Tourism in Mithila

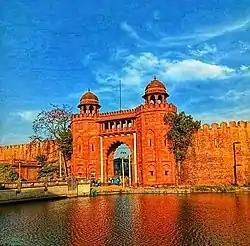
Darbhanga Raj Fort

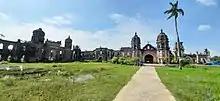
Ruins of Rajnagar Palace, Madhubani

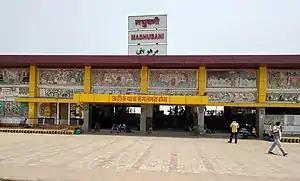
Madhubani paintings also known as Mithila paintings on the wall of Madhubani Railway Station.

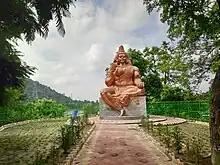
Nunthardham, Rautahat District

According to Ramayana, the kingdom of Mithila was ruled by the Vedic King Janaka. The King Janaka is considered one of prominent figures in the ancient texts of the Indian subcontinent. He was the father of the Goddess Sita in Ramayana. The goddess Sita was the wife of Lord Rama. Mithila is considered as a holy destination for the Hindu pilgrimage as it is believed to be the birthplace of the goddess Sita. The Indian poet Goswami Tulsidas in his book Ramacharitmanas and the Vedic sage Maharshi Valmiki in his book Ramayana have described the land of Mithila as a holy land. It is the part of the "Ramayana circuit" being developed by the Government of India.